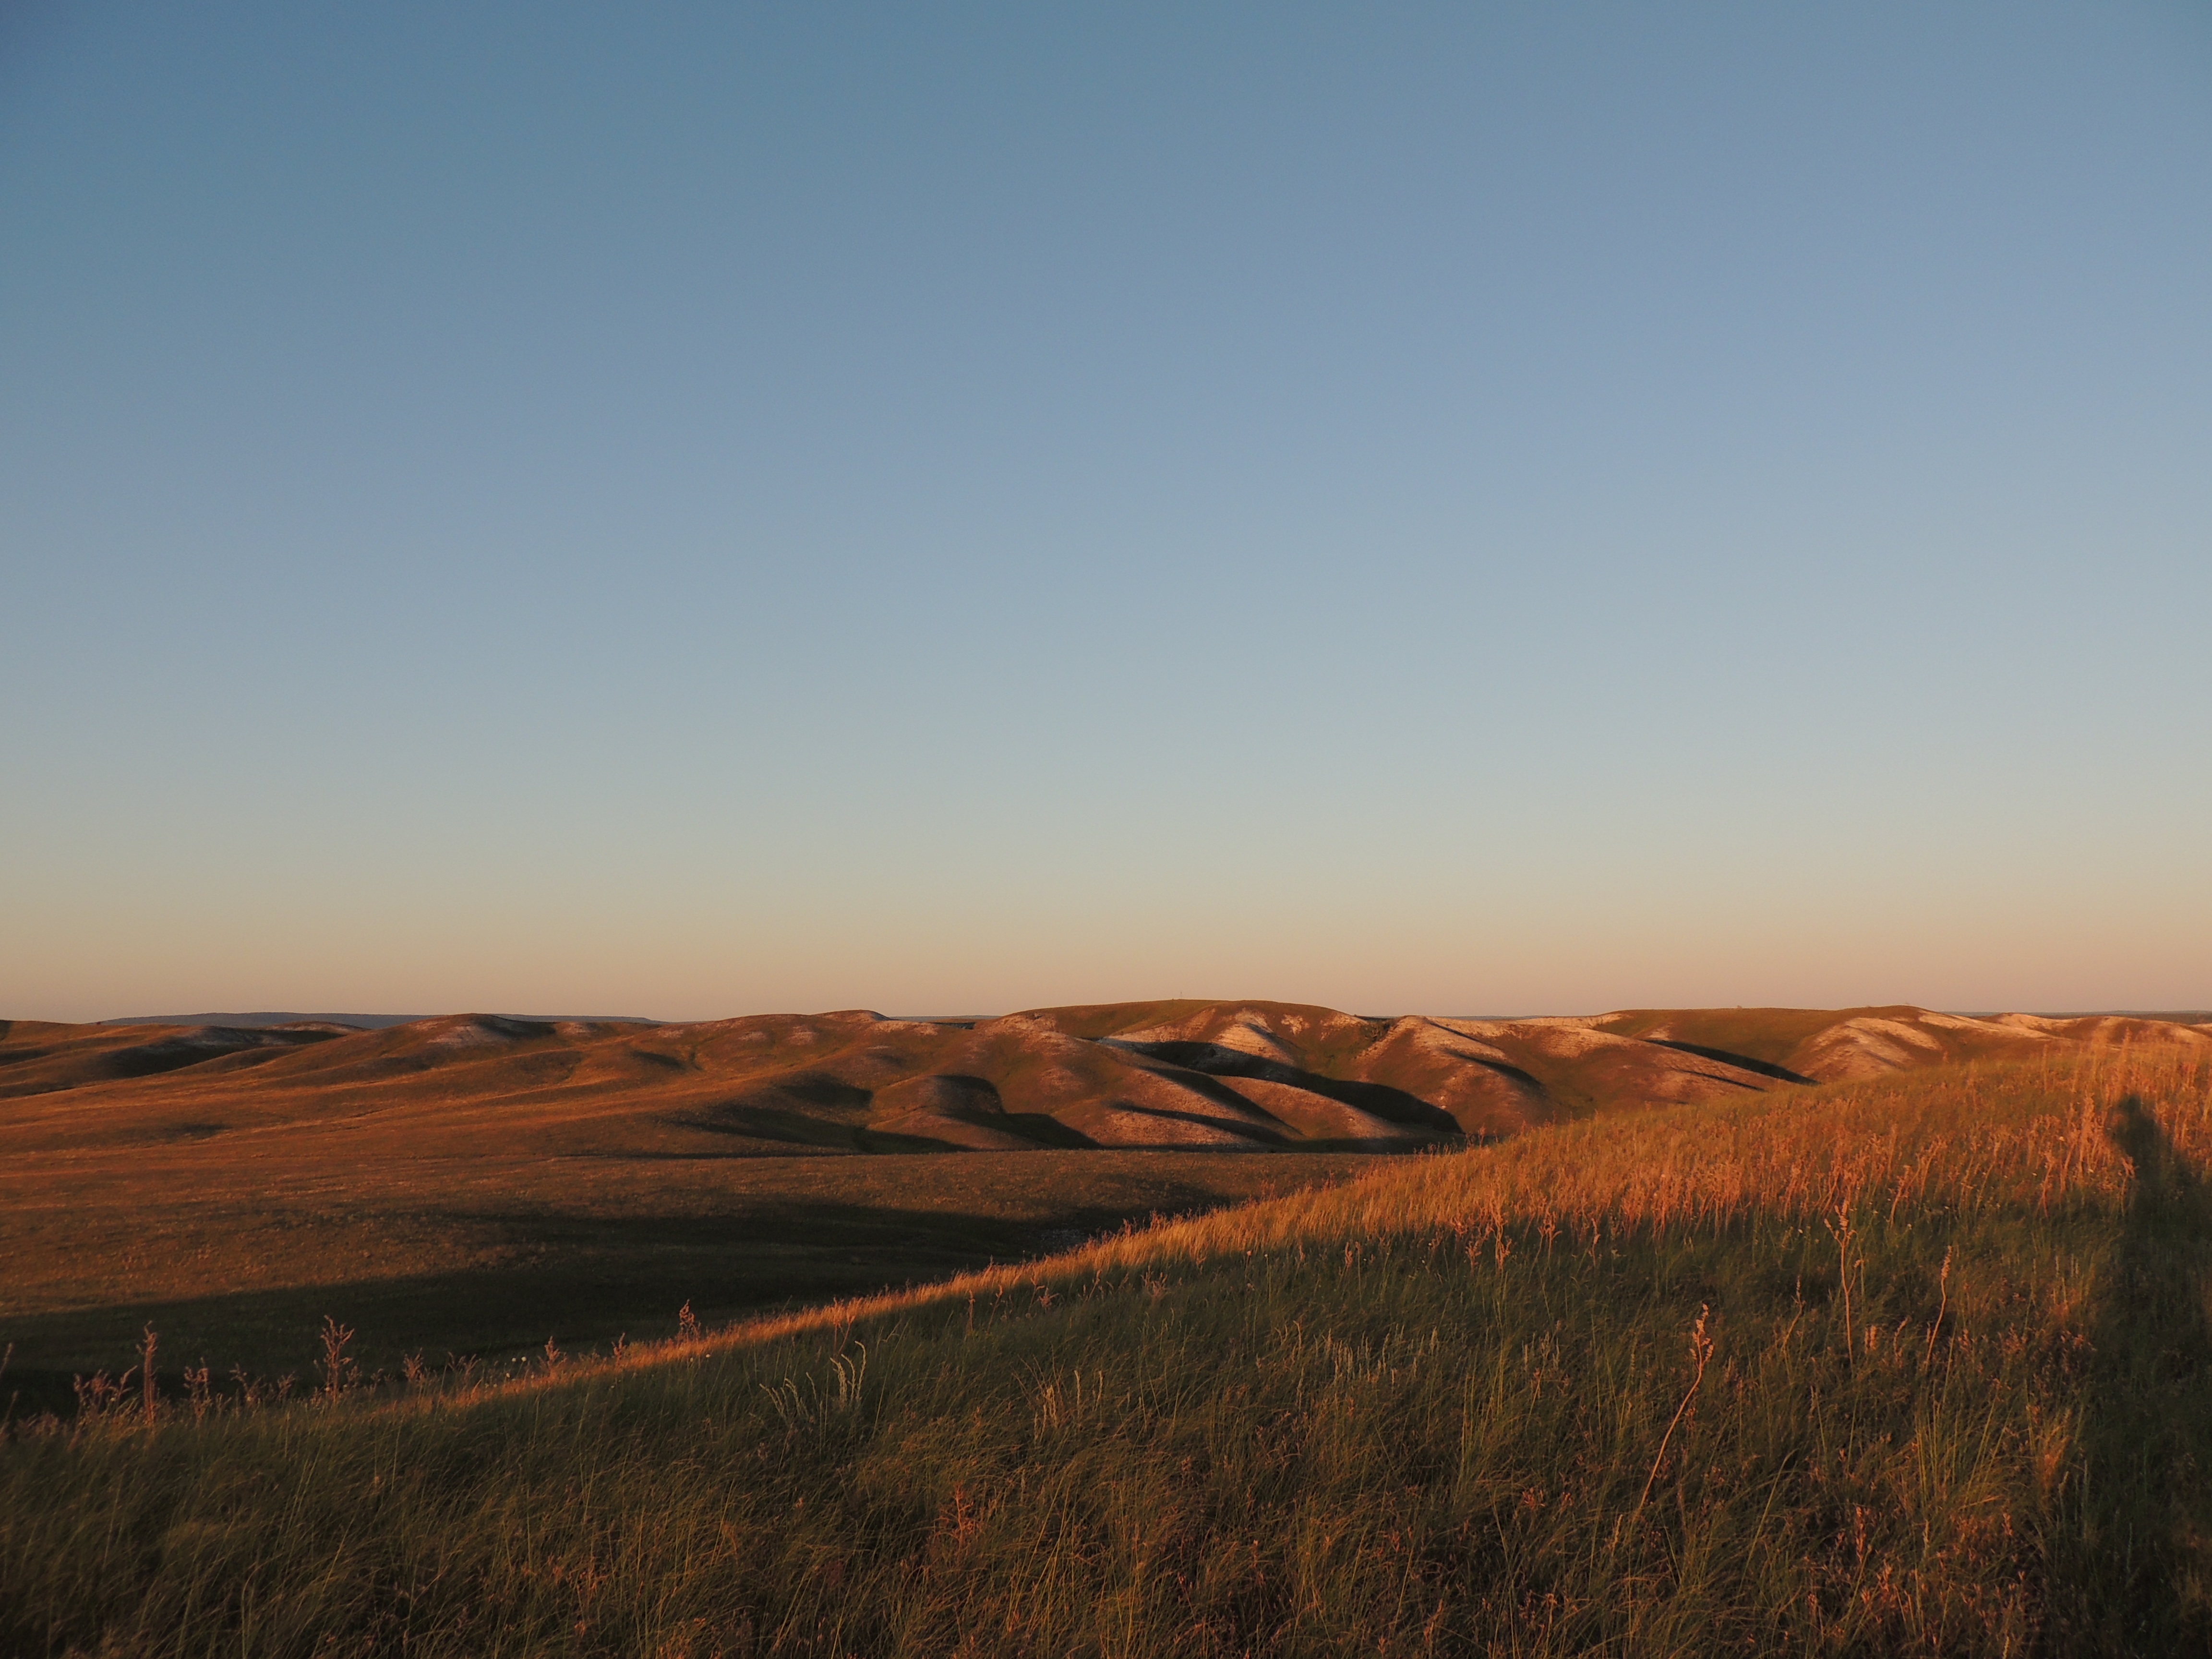
landscape, grass, horizon, wilderness, sky, sunrise, sunset, field, prairie, morning, hill, desert, dawn, valley, dusk, savanna, plain, grassland, badlands, plateau, habitat, ecosystem, sahara, butte, steppe, rural area, landform, erg, natural environment, geographical feature, aeolian landform, grass family, ecoregion